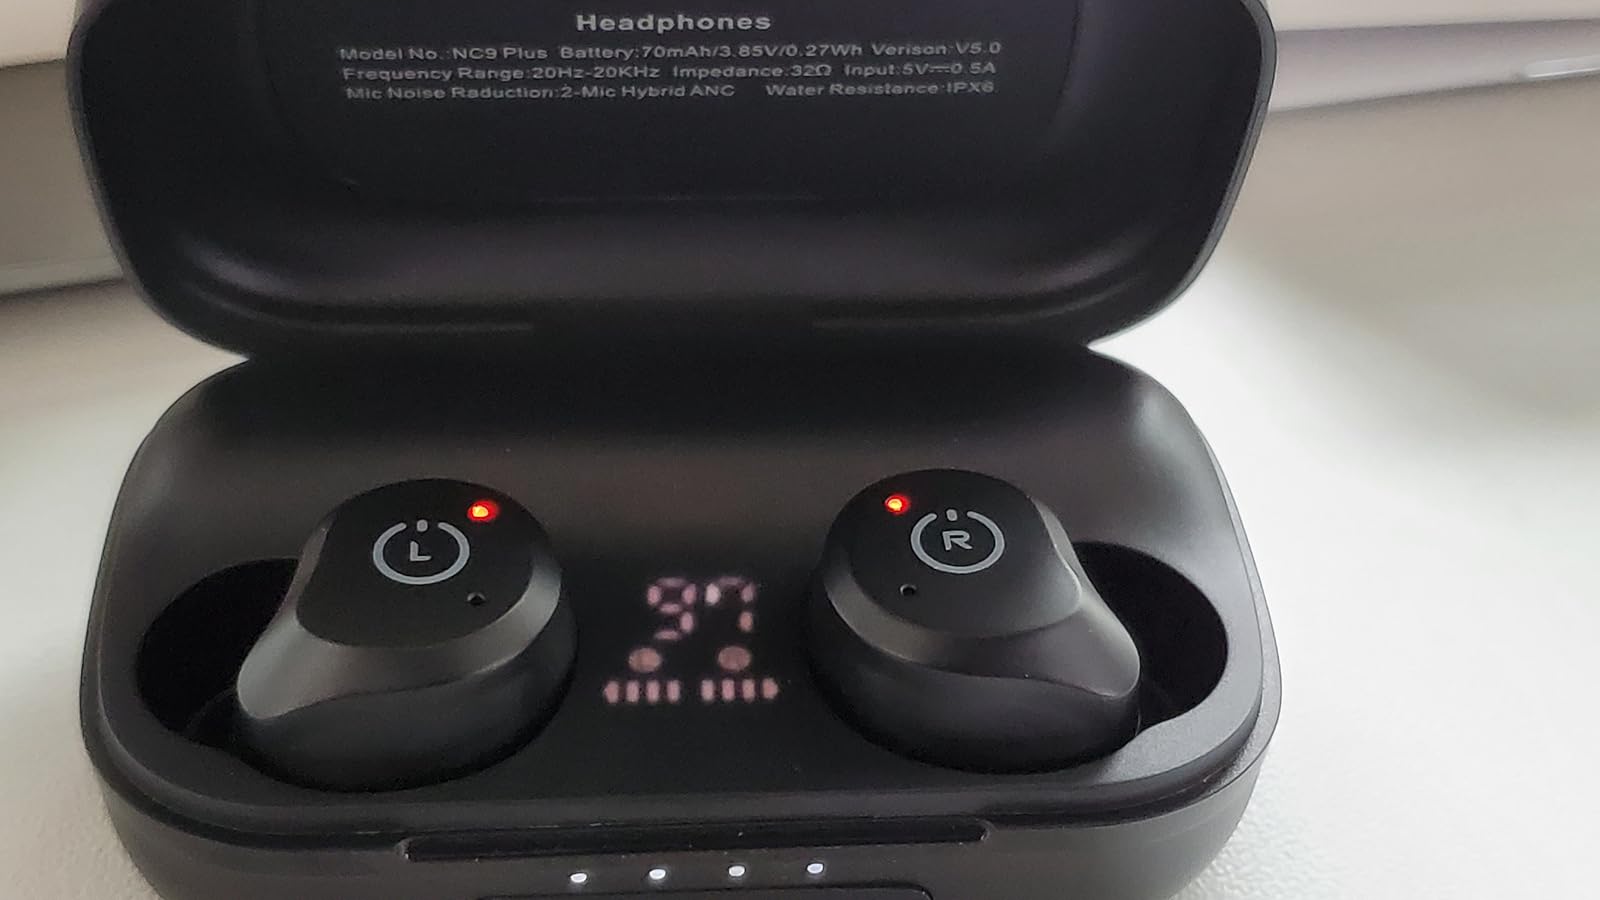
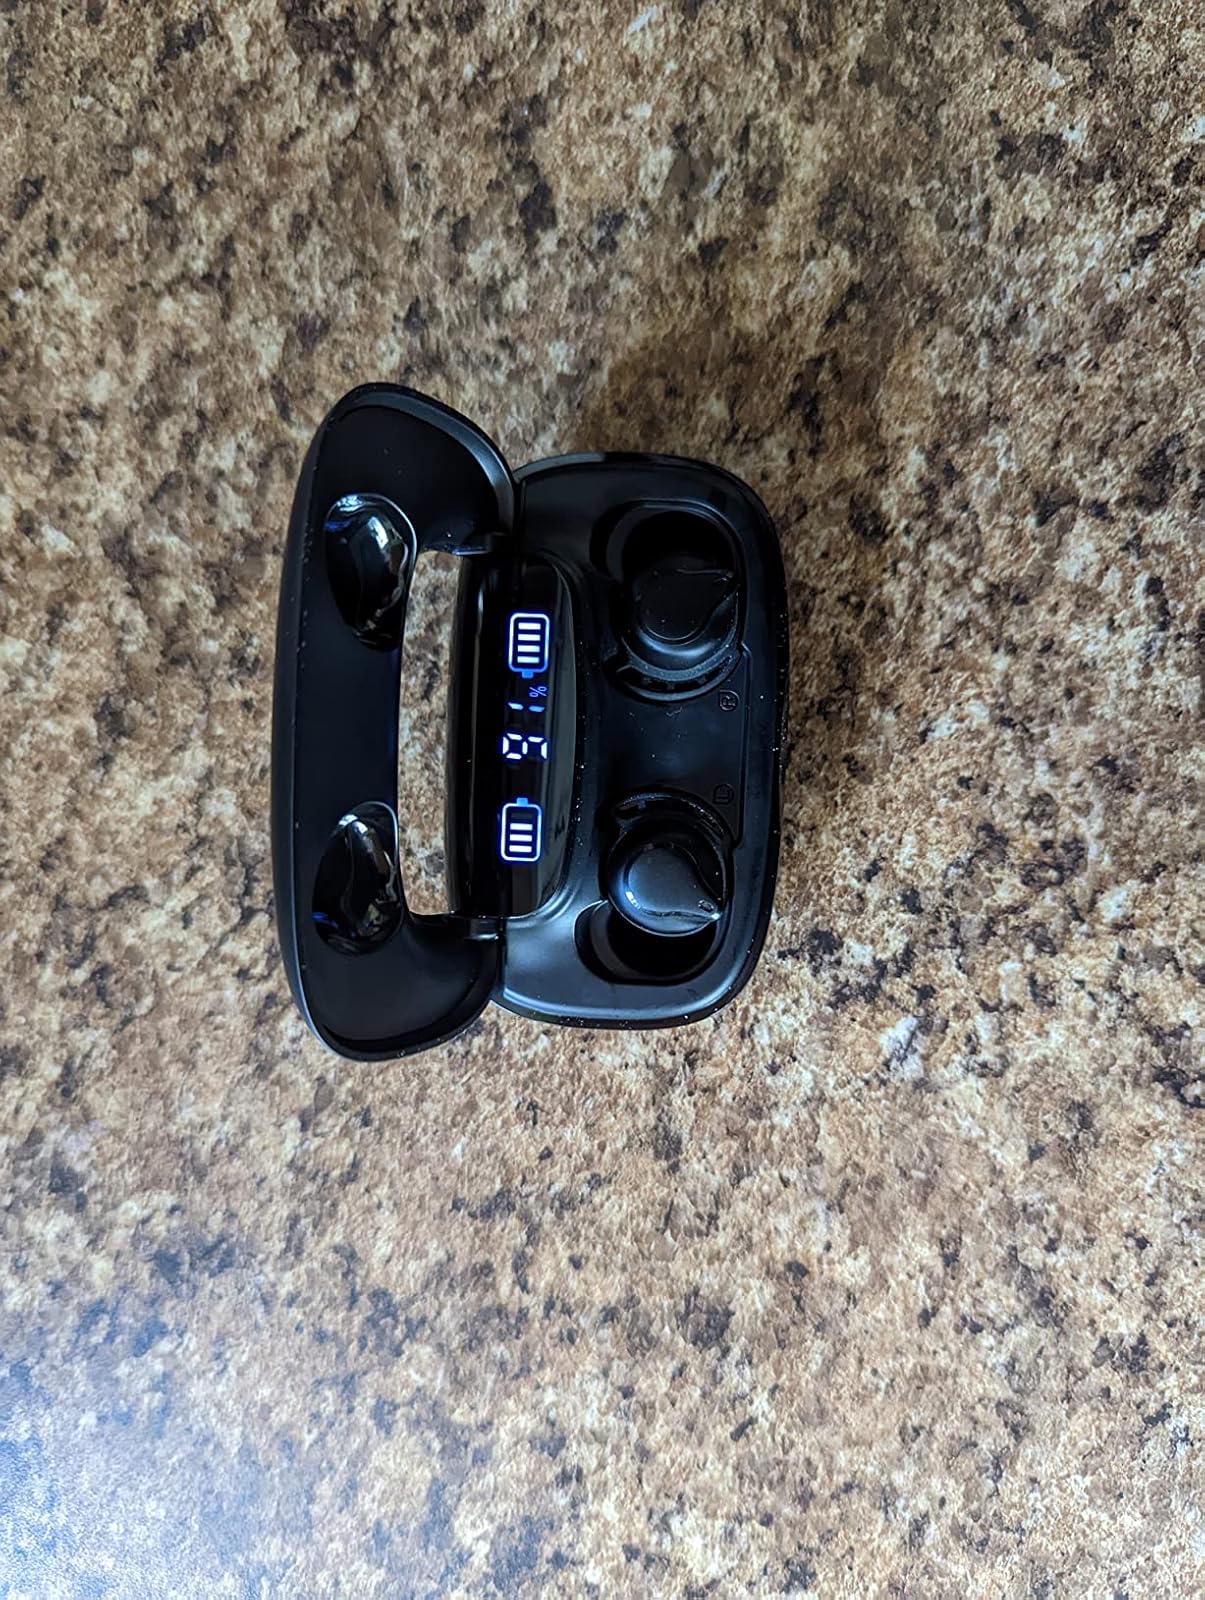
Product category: earbuds
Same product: no